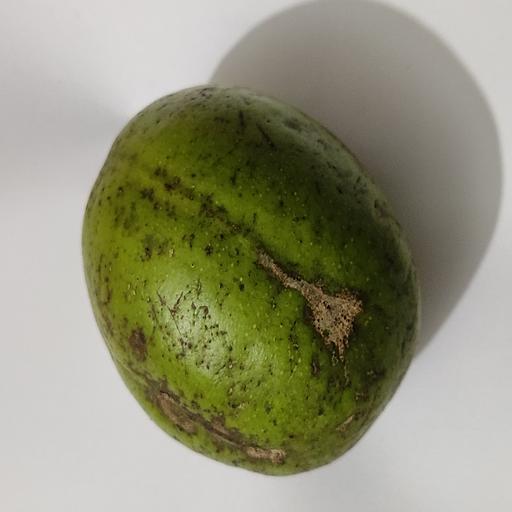
Crop type: Hog Plum